Llandough, Penarth

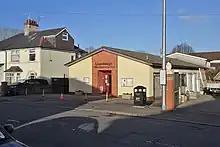
Llandough War Memorial Hall

Llandough was long believed to be one of the main ecclesiastical centres in south east Wales, and was the site of a monastic community known as Bangor Dochau, by St Dochau in the 5th century. Evidence to support this claim was found when the excavations of the Roman villa revealed post-Roman burials, and by another excavation in 1994, when the remains of over 800 individual burials dating from the 4th century to the 12th century AD were revealed.